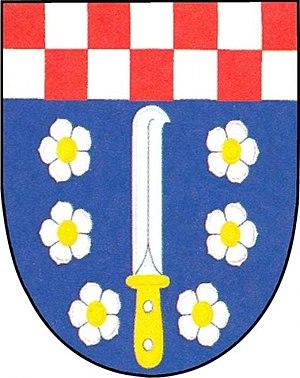
Kuchařovice est une commune du district de Znojmo, dans la région de Moravie-du-Sud, en République tchèque. Sa population s'élevait à 935 habitants en 2019.